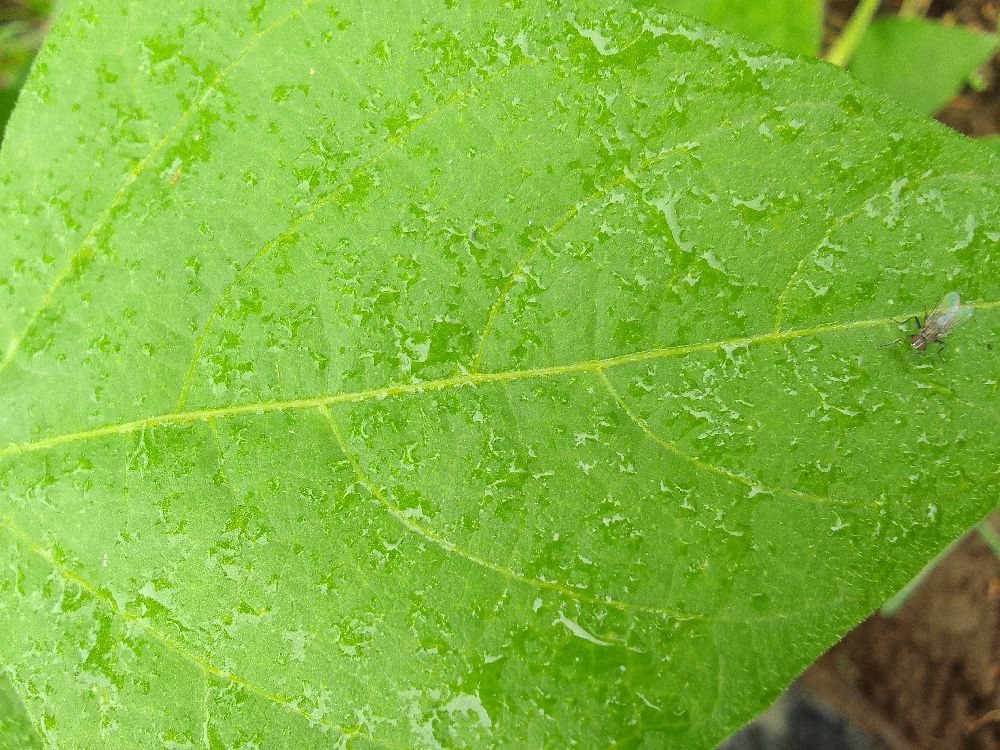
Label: healthy